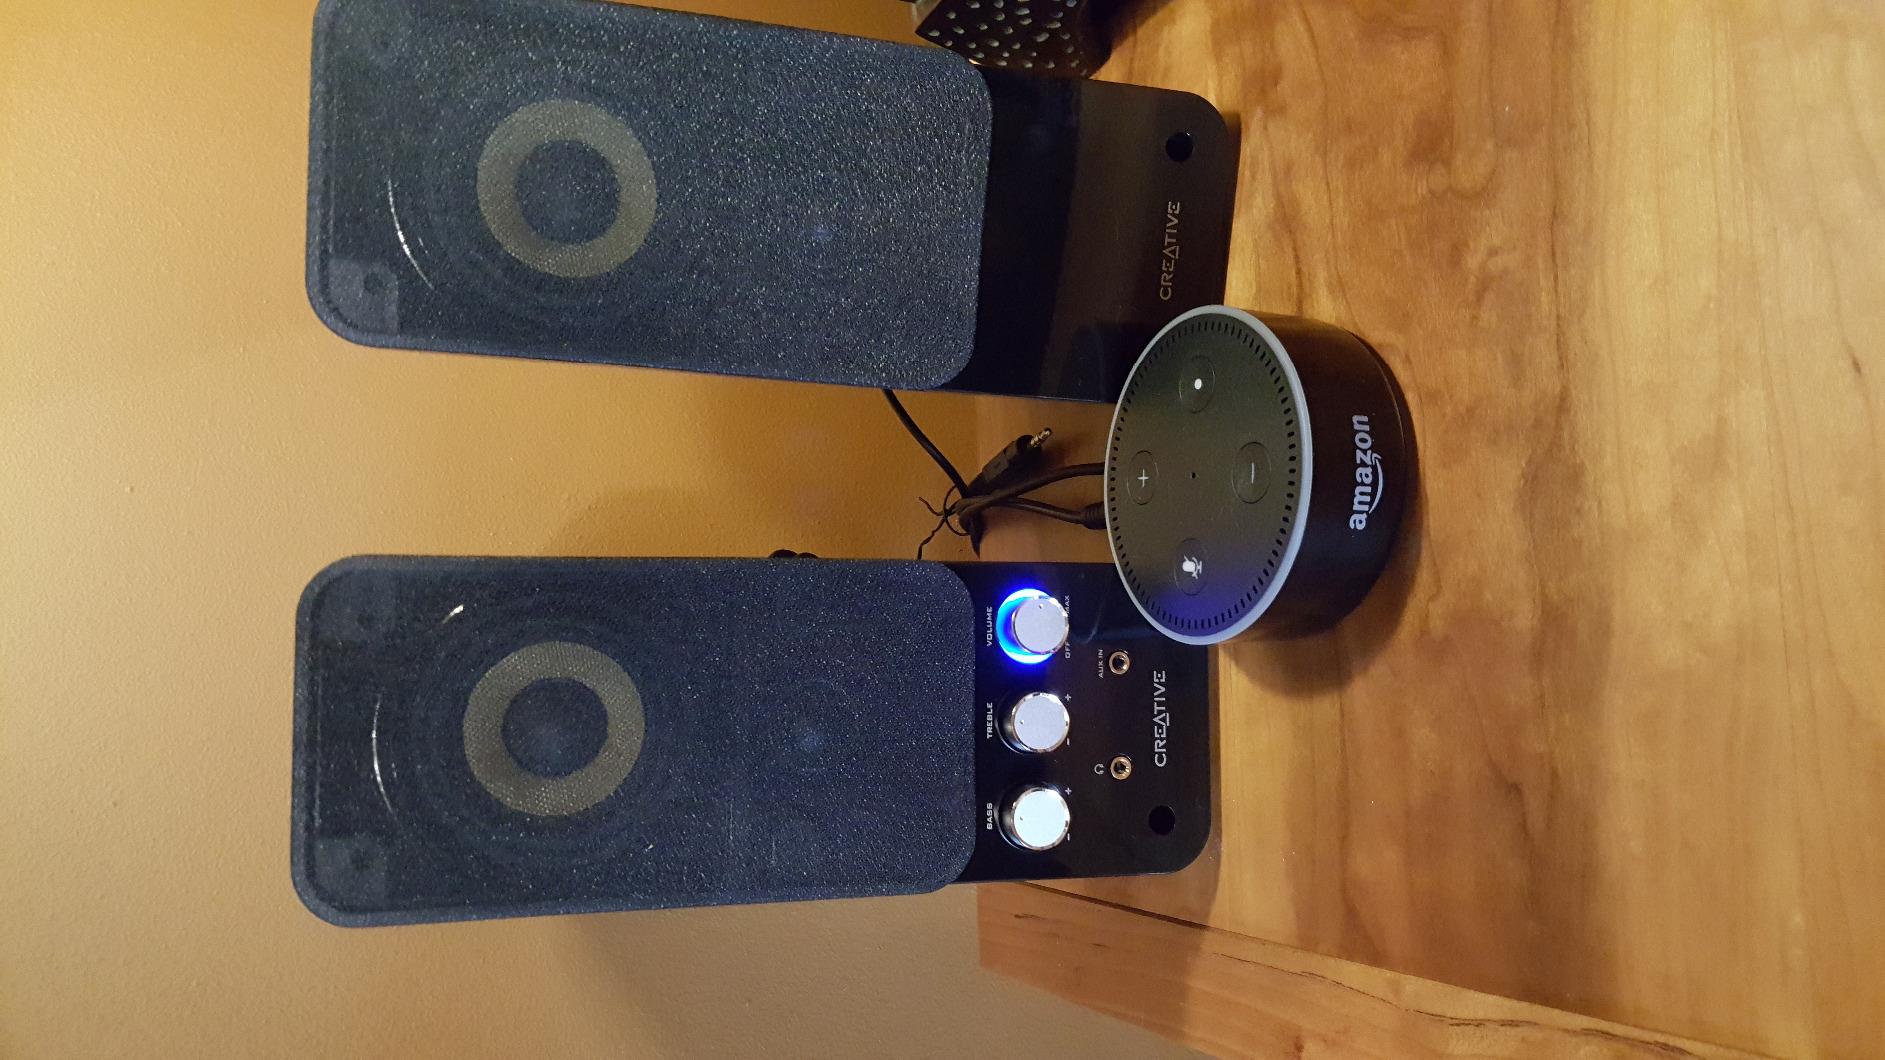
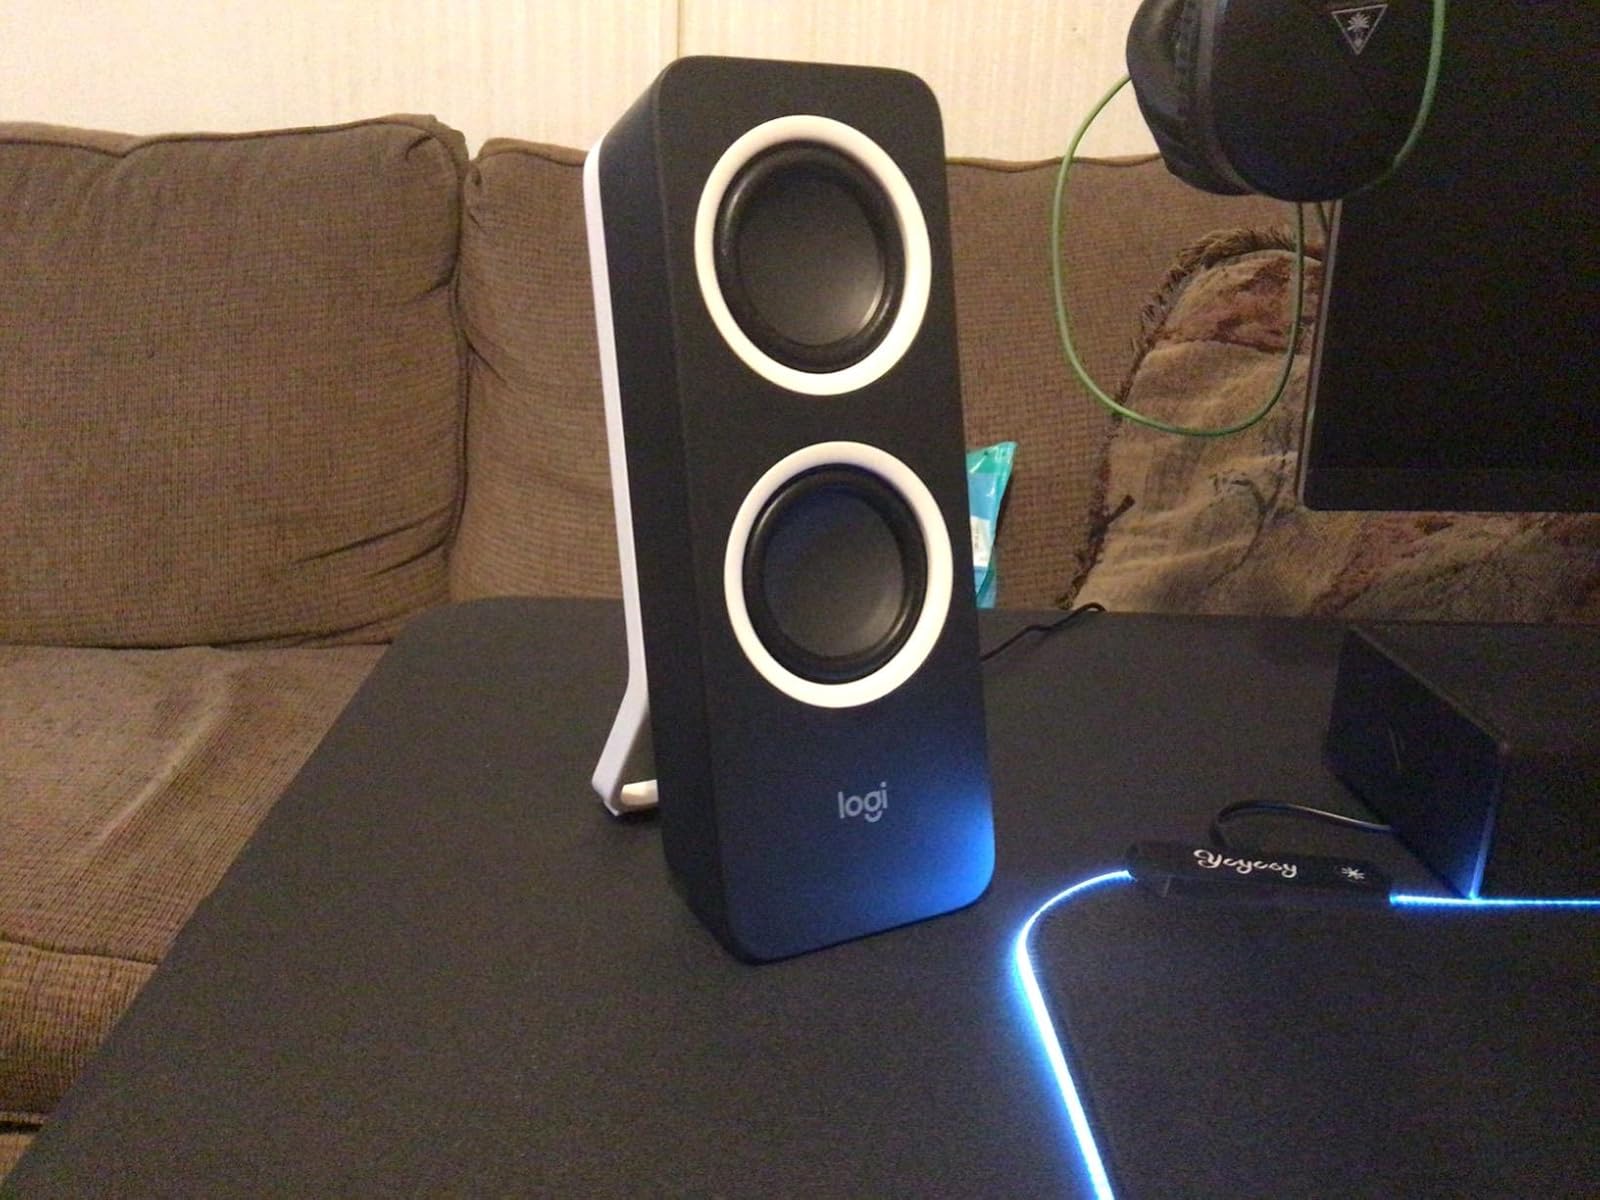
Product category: speaker
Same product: no